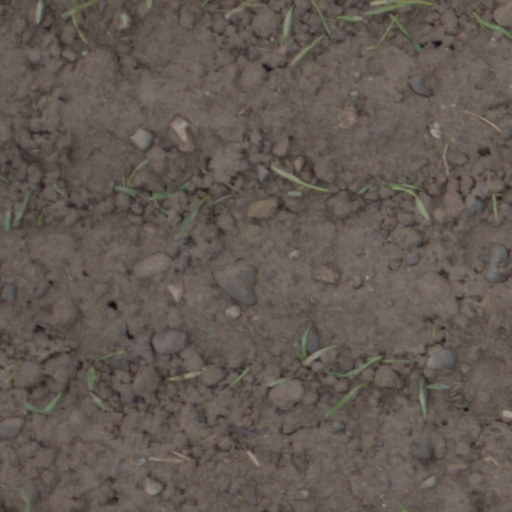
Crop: wheat